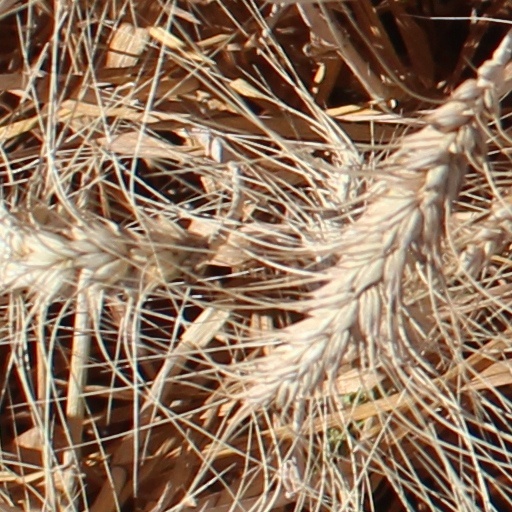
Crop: wheat